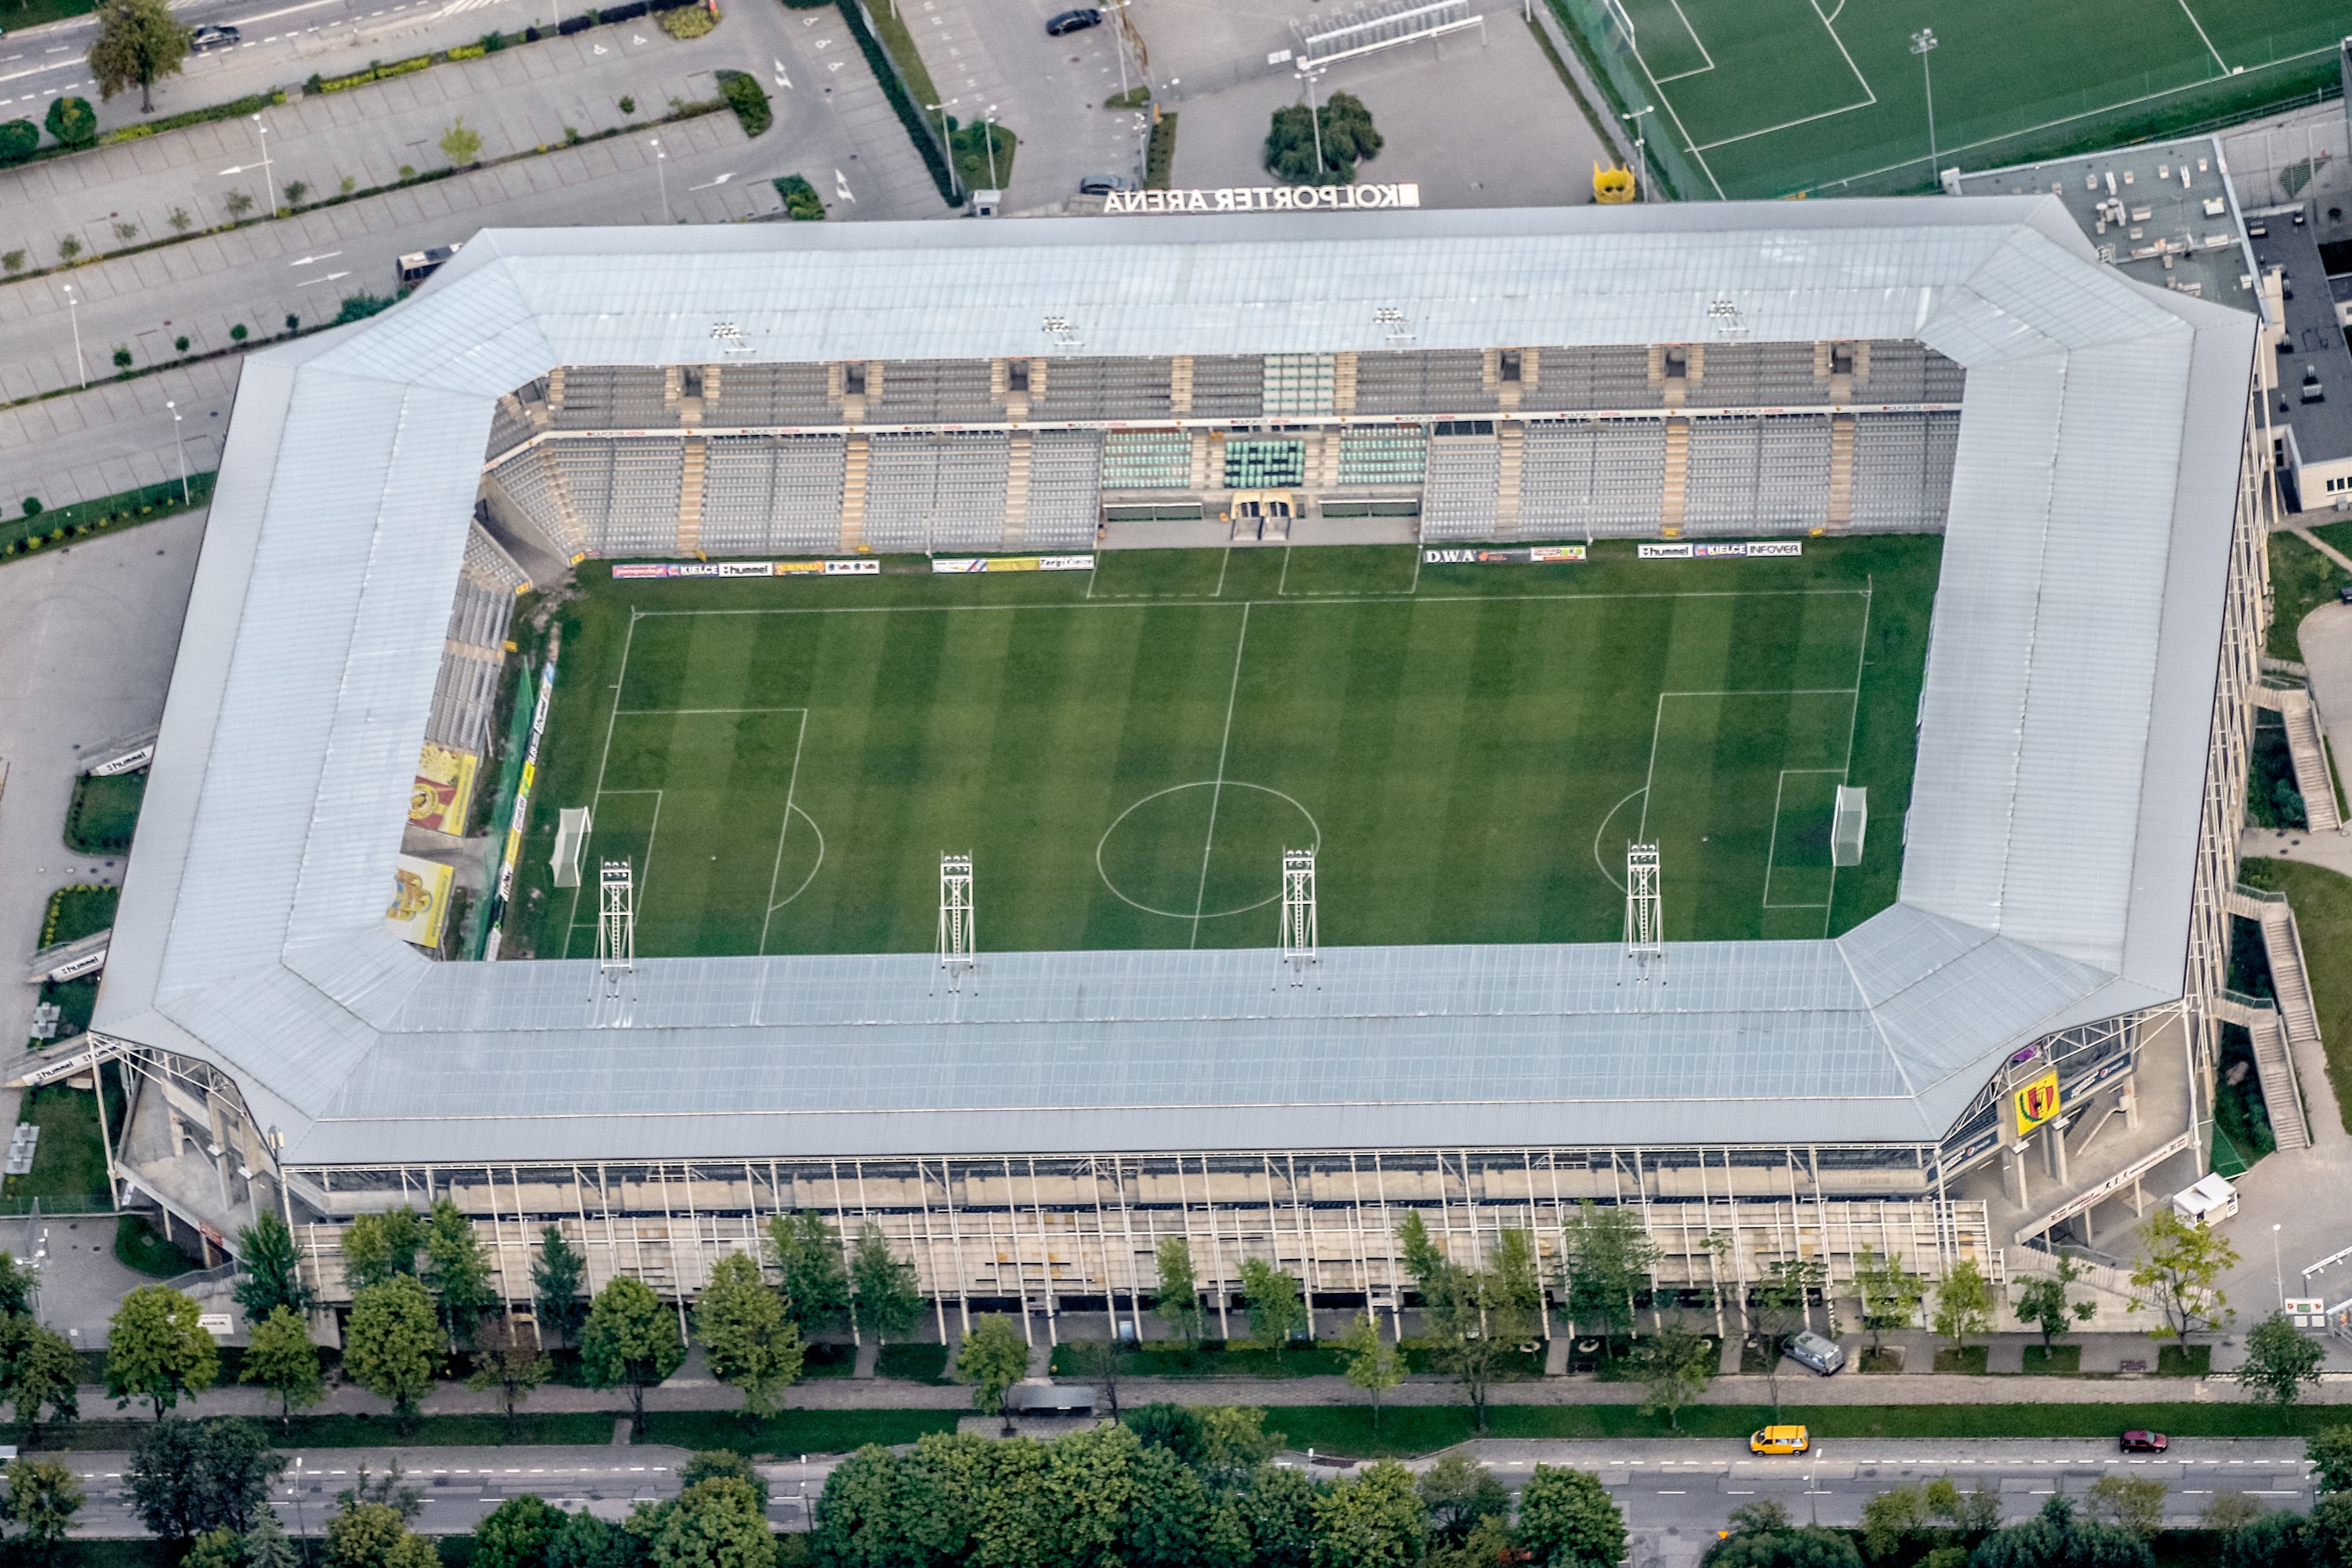
grass, structure, sport, facade, football, stadium, arena, stadion, the pitch, bird's eye view, aerial photo, convention center, aerial photography, the ball, kielce, baseball park, geographical feature, metropolitan area, sport venue, soccer specific stadium, music venue, korona kielce